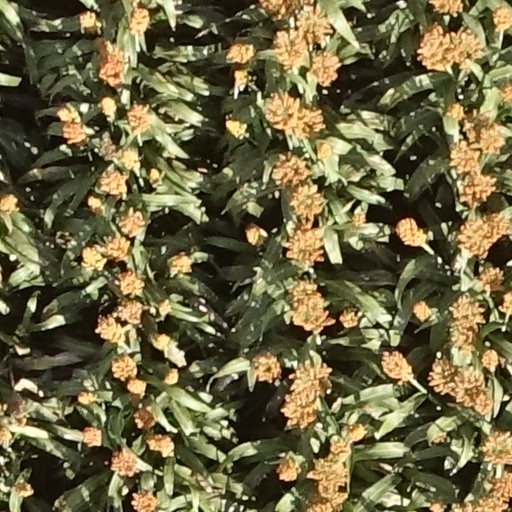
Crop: sorghum